Jason Aldean

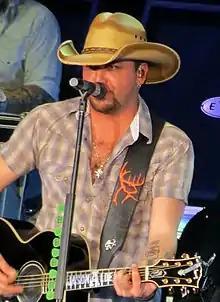
Aldean performing on his Night Train Tour in 2014

The first single from Aldean's fifth album was entitled "Take a Little Ride". It was released on July 16, 2012. Later, the album's title was announced as "Night Train". This album was released on October 16, 2012. Its second single, "The Only Way I Know", is a collaboration among him, Luke Bryan, and Eric Church. The album's third single, entitled "1994", is a tribute to Joe Diffie. The album's fourth single, the title track, was released to country radio on June 24, 2013. The fifth single, "When She Says Baby", was released to country radio on November 18 of that same year. "Take a Little Ride", "The Only Way I Know", "Night Train", and "When She Says Baby" all peaked at number 1 on the Country Airplay chart respectively.